ORP Batory

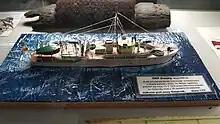
ORP Batory model at Schleswig-Holstein Battery located at Hel.

ORP "Batory" was a patrol boat of the Polish Border Guard which operated from the 1930s into the 1950s.